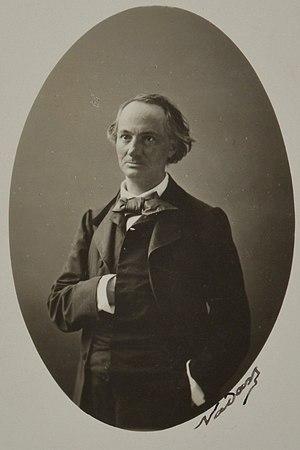
Charles Baudelaire, printemps 1862. Épreuve argentique, tirée par Paul Nadar (c. 1910-1920), signée à l'encre en bas à droite. Tampon ""Portraits - Paul Nadar - Paris - 48, rue Bassano"" au verso. Ovale
Charles Baudelaire est un poète français. Né à Paris le 9 avril 1821, il meurt dans la même ville le 31 août 1867.